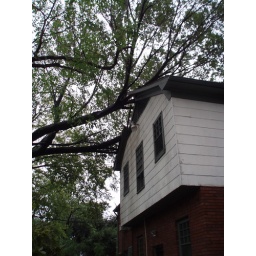
Tree in the roof caused some minor water damage.